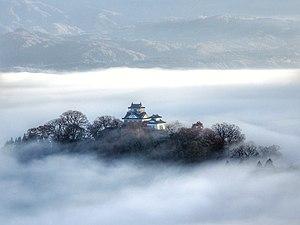
Le domaine d'Ōno est un fief féodal japonais de l'époque d'Edo situé dans la province d'Echizen. Il était dirigé à partir du château d'Ōno dans l'actuelle ville d'Ōno.